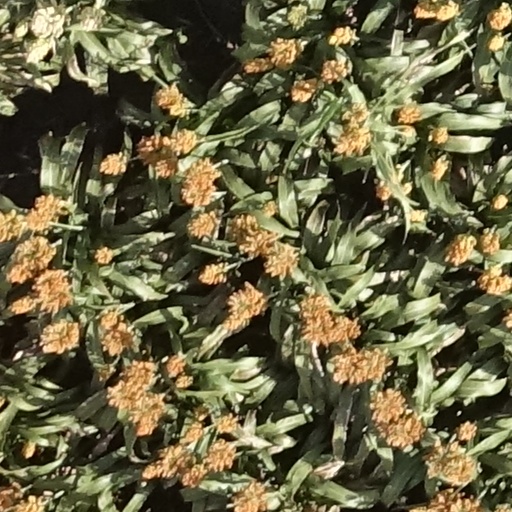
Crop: sorghum